Earl Weaver Baseball II

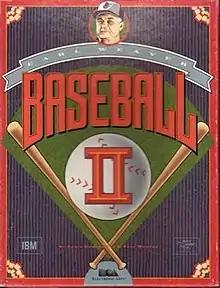

Earl Weaver Baseball II is a sports video game for MS-DOS compatible operating systems published by Electronic Arts in 1991. It is the sequel to the 1987 game "Earl Weaver Baseball".